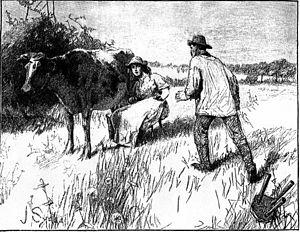
Tess d'Urberville est un roman de Thomas Hardy, publié en 1891 durant l'époque victorienne. En France, il est paru pour la première fois en 1901.